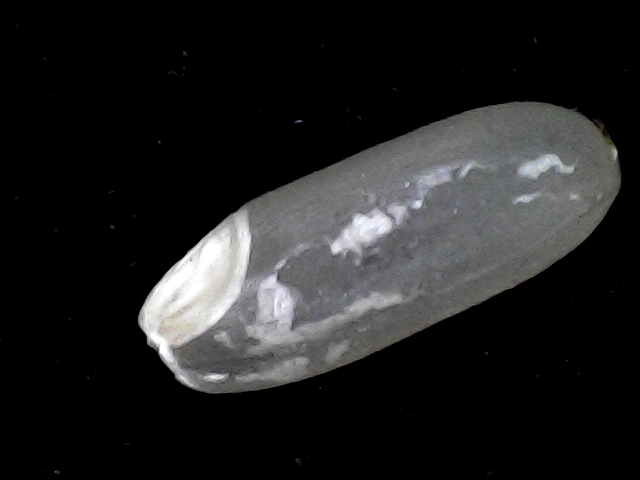
Rice variety: BR22